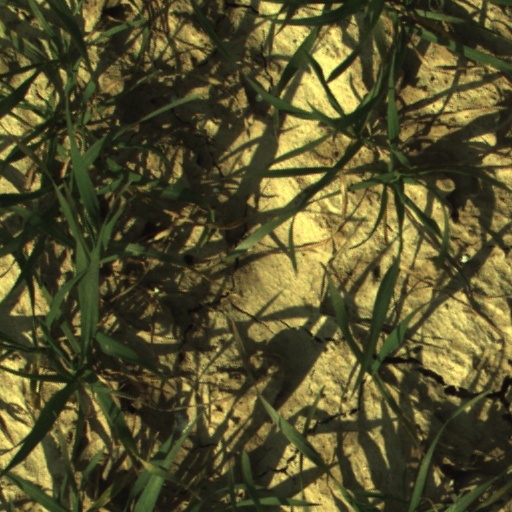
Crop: wheat